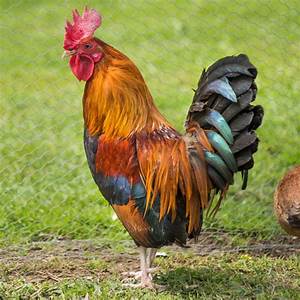
Label: chicken